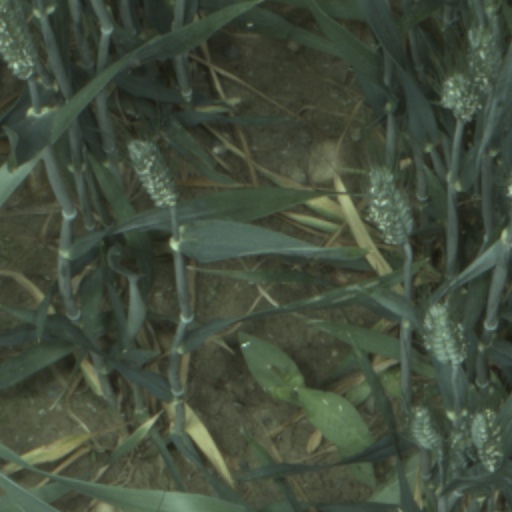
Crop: wheat